Arkham Asylum: A Serious House on Serious Earth

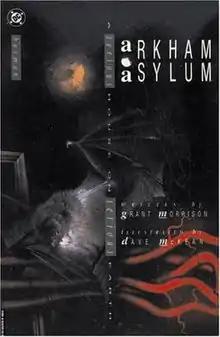
Cover of "Arkham Asylum: A Serious House on Serious Earth"

Arkham Asylum: A Serious House on Serious Earth (often shortened to Batman: Arkham Asylum) is a "Batman" graphic novel written by Grant Morrison and illustrated by Dave McKean. The story follows the vigilante Batman, who is called upon to quell a maddening riot taking place in the infamous Arkham Asylum, a psychiatric hospital housing the most dangerous supervillains in Gotham City. Inside, Batman confronts many of his enduring rogues gallery, such as the Joker, Two-Face, and Killer Croc. As Batman ventures deeper, he discovers the origin of how the asylum was established, the history of its founder Amadeus Arkham, and the supernatural and psychological mystery that has been haunting the mansion.